Lockdown (2021 Nigerian film)

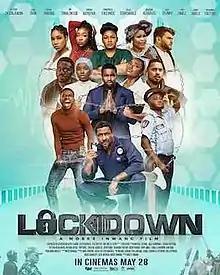

Lockdown is a 2021 Nigerian psychological thriller film written by Musa Jeffery David, Moses Inwang, and Melanie Oghene and directed by Moses Inwang. The film stars Omotola Jalade-Ekeinde, Tony Umez and Charles Awurum in the lead roles. The film was produced by the collaboration among studios Sneeze Films, FilmOne, iFactory Films and CEM Media Group. The film is based on Nigerian medical doctor Ameyo Adadevoh who was credited with having curbed a wider spread of the Ebola virus in Nigeria by placing the patient zero, Patrick Sawyer, in quarantine despite pressure from the Liberian government. The film had its theatrical release on 28 May 2021 and received mixed reviews from critics.